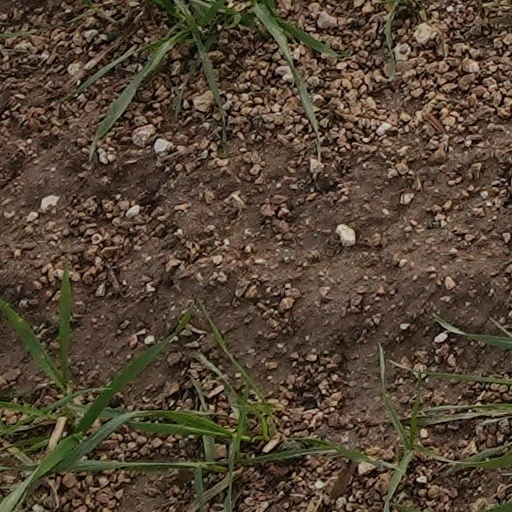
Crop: wheat